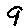
Label: 9